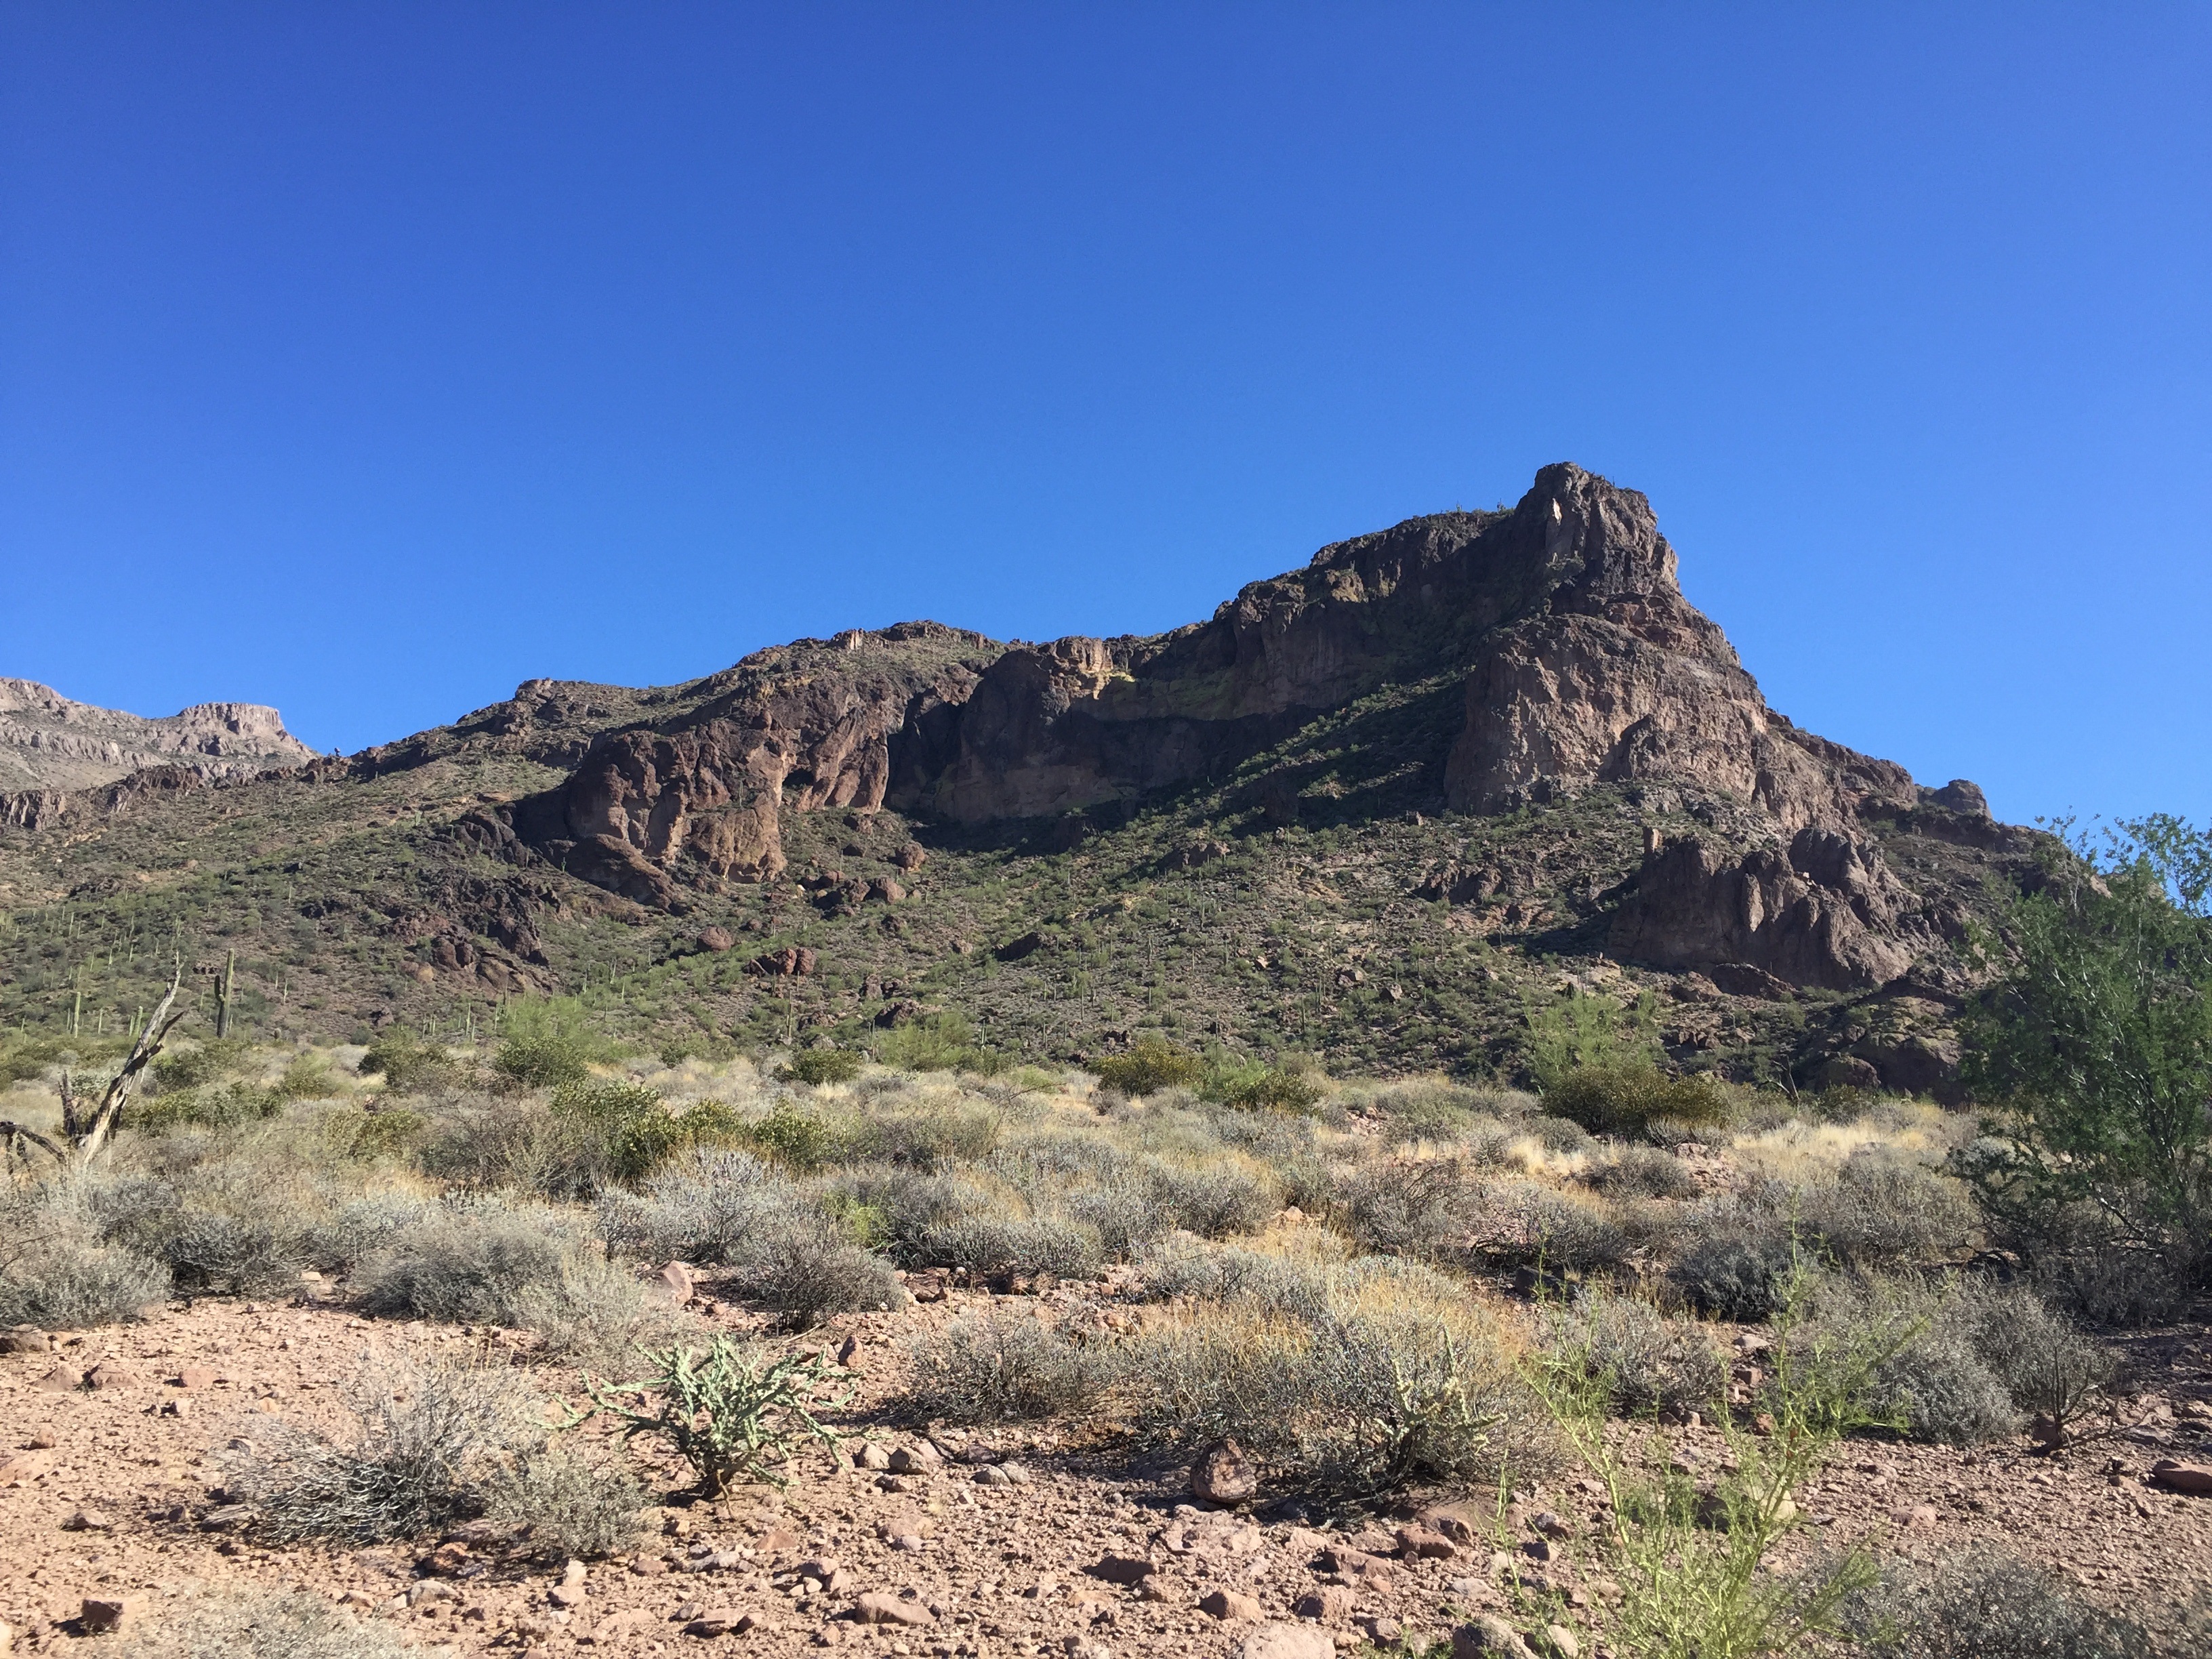
landscape, nature, outdoor, rock, wilderness, walking, mountain, cactus, trail, hill, desert, adventure, valley, scenic, soil, ridge, arizona, desert landscape, geology, badlands, plateau, fell, saguaro, ecosystem, arizona desert, southwest, wadi, landform, natural environment, geographical feature, mountainous landforms